USS Antietam (CV-36)

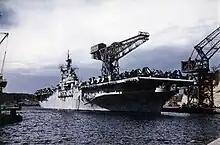
"Antietam" in Yokosuka, 1951

"Antietam" remained in reserve at Alameda, California, but after Communist forces from North Korea invaded South Korea on 25 June 1950, she began reactivation preparations on 6 December and went back into commission on 17 January 1951, with Captain George J. Dufek in command. Initially, the carrier conducted shakedown training and carrier qualifications along the California coast, first out of Alameda and – after 14 May – out of San Diego. She made one voyage to Pearl Harbor and back to San Diego in July and August before departing the latter port on 8 September and heading for the Far East. "Antietam" arrived in the Far East later that fall and, by late November, began the only combat deployment of her career. During that tour, she made four cruises with Task Force 77 (TF 77), in the combat zone off the coast of the Korean peninsula. In between fighting assignments, she returned to Yokosuka, Japan. During each of those periods, her air group carried out a variety of missions in support of United Nations forces combating North Korean aggression. Those missions included combat air patrol, logistics interdiction, particularly against railroad and highway traffic, reconnaissance, antisubmarine patrols, and night heckler missions. From late November 1951 to mid-March 1952, "Antietam"s air group flew nearly 6,000 sorties of all types. She returned to Yokosuka on 21 March 1952 at the conclusion of her fourth cruise with TF 77 to begin preparations for her voyage back to the United States.